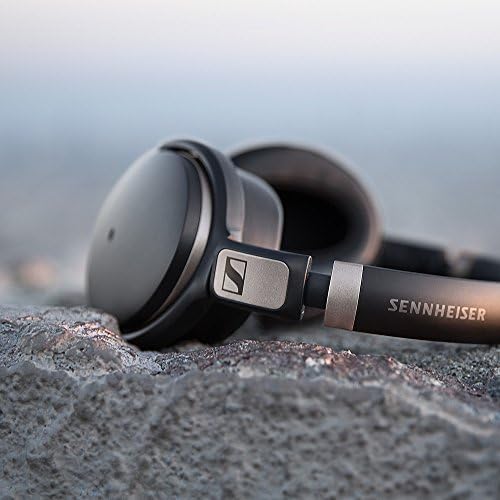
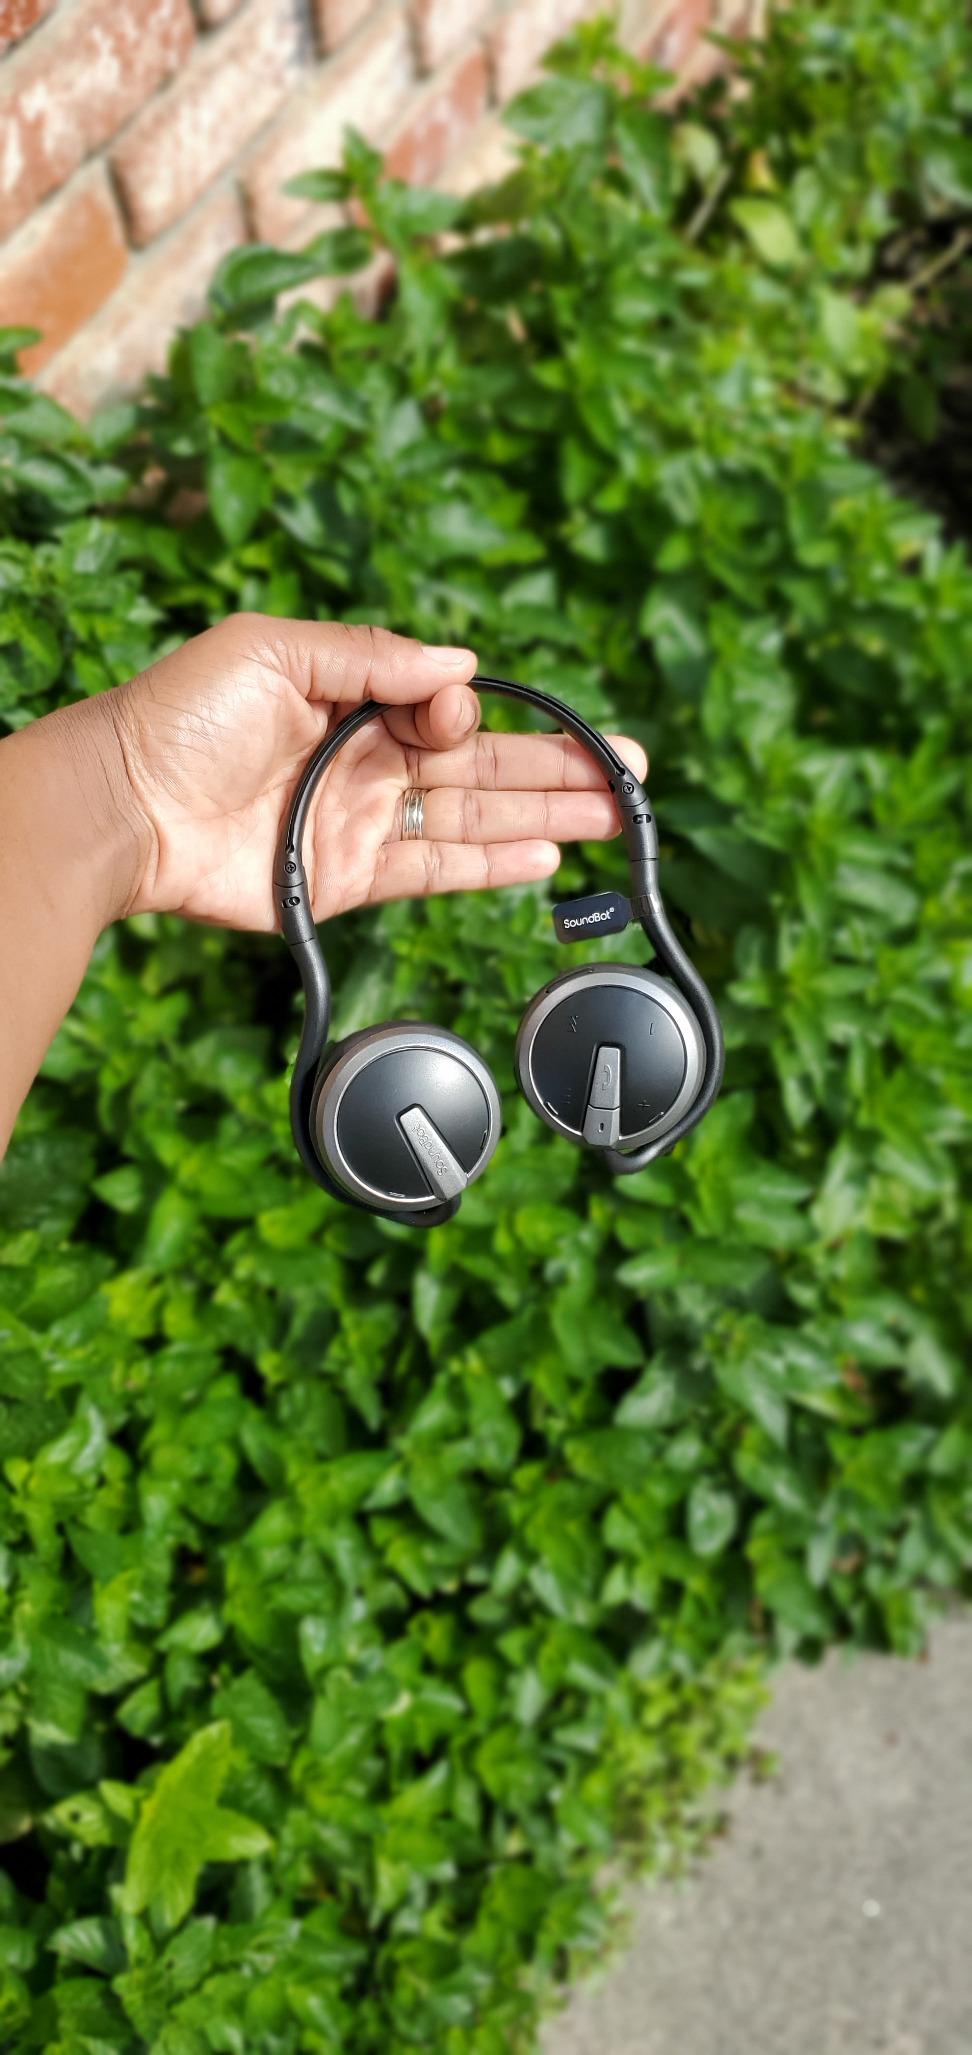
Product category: headphones
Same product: no